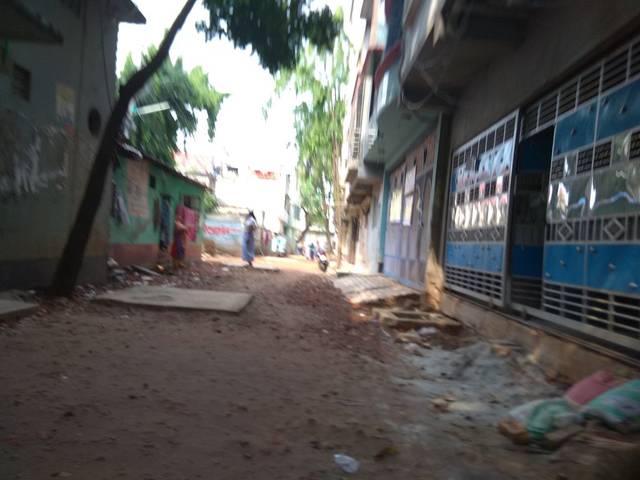
Region: Bangladesh
Coordinates: 23.815, 90.375